Vectron (locomotive)

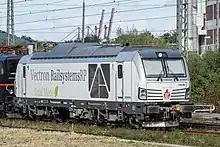
Siemens Vectron Dual Mode

A fully diesel powered version was launched in 2010. The design uses a , MTU 16V 4000 84R engine.